Harry Gozzard

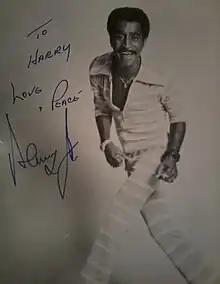
Gozzard worked with Sammy Davis Jr. at the "Elmwood" in 1972

Gozzard, along with Sherman and the other members of Burke's orchestra, performed together during the recording of the Vocalion record "If It Wasn't For The Moon". An article in The Tampa Tribune mentioned the new record release of "If It Wasn't For The Moon" and the flip-side song "Easy Does It", stating, "Harry Gozzard's trumpet reaches way up to here against the harmonious saxophone choir background in the rhythmic "Easy Does It" and the moon song bounces along nicely with Lynne Sherman performing the lyric, but good." A photo of Lynne Sherman also appeared in another "DownBeat" issue, September 15, 1940. The caption reads, "Sony Burke, who reviews his band at left, with chirper Lynne Sherman, a Boston chick. Both are heard, with Burke's band, on Okeh records. The combo is from Detroit..." The theme song for Burke's orchestra was "Blue Sonata".